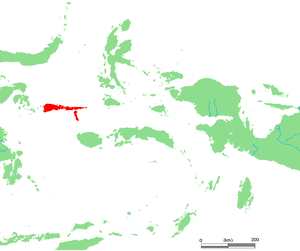
Les îles Sula, en indonésien Kepulauan Sula, sont un archipel d'Indonésie situé à la rencontre des mers des Moluques, de Banda et de Seram. Elles constituent un kabupaten de la province des Moluques du Nord sous le nom de kabupaten des îles Sula, en indonésien Kabupaten Kepulauan Sula. Son chef-lieu est Sanana, située sur l'île du même nom. Le kabupaten a été créé en 2003 par séparation de celui de Halmahera occidental.